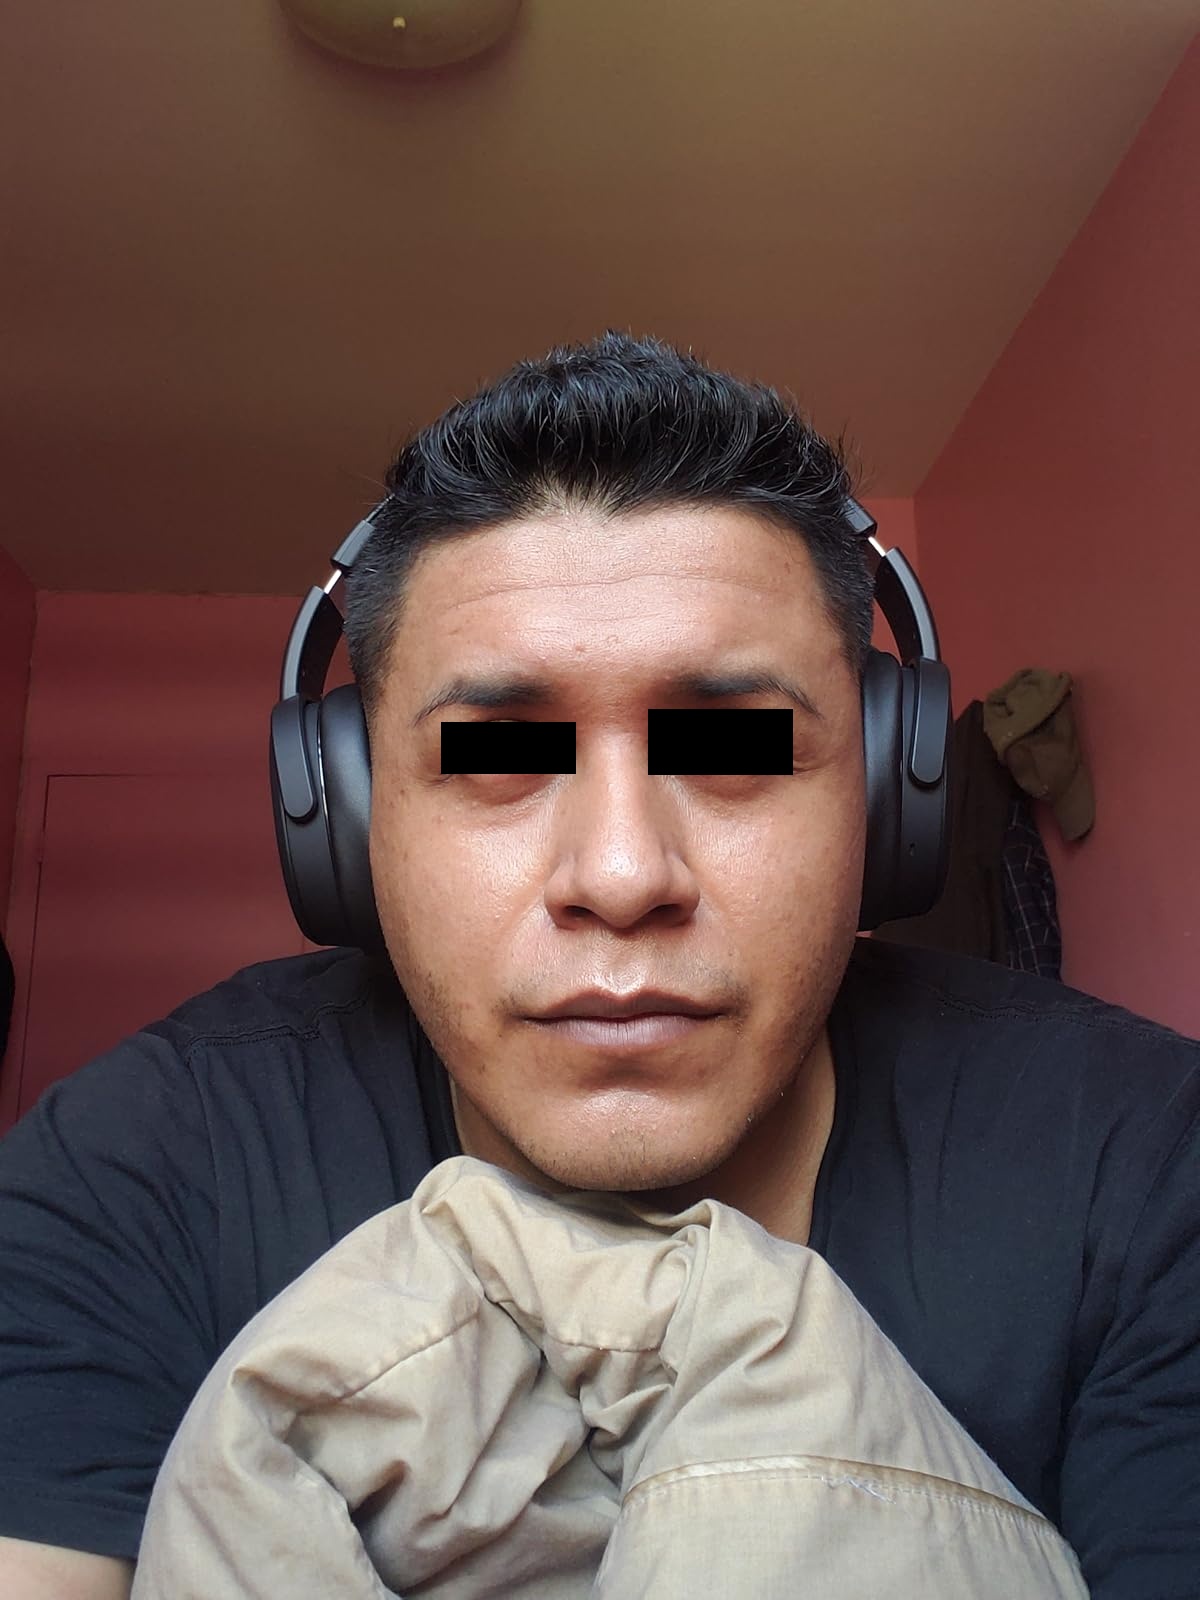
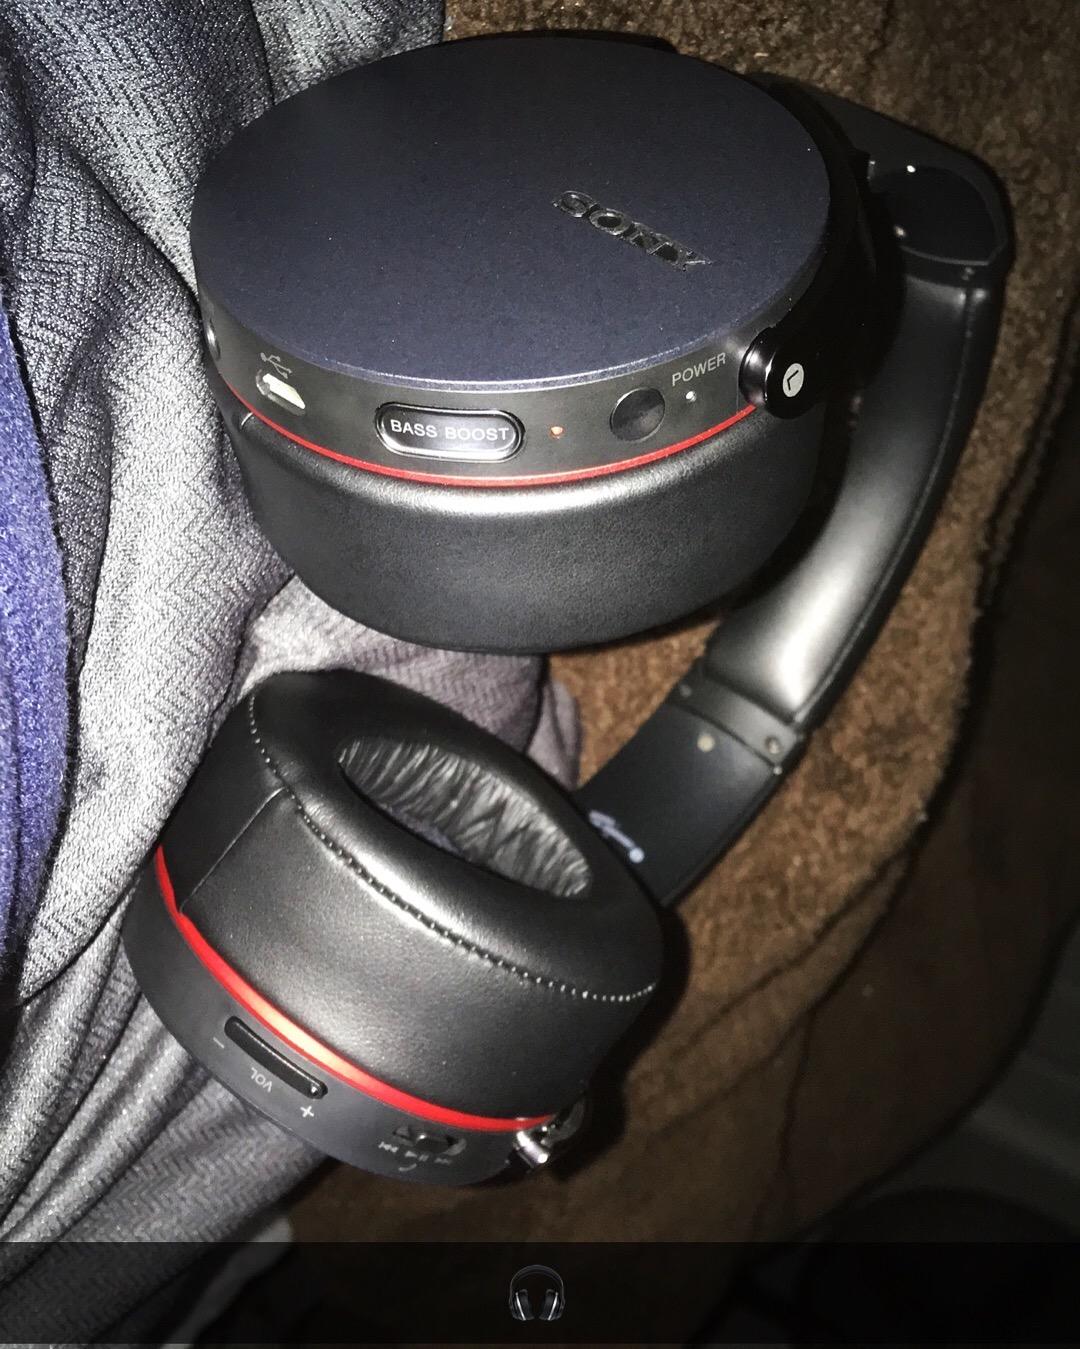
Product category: headphones
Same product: no